José María Hinojosa Lasarte

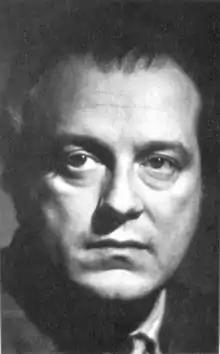
Alberti, 1960s

Hinojosa's biographers either claim that he started to embrace a right-wing mindset after 1928 or that the rupture took place sometime between 1925 and 1930. He was already highly skeptical – though not militantly averse yet – when the Republic was declared in 1931. In unclear circumstances he assumed the post of juez municipal in Campillos, the job which might have exposed him to cases of social violence. Starting July he was recorded as engaged in the establishment of a provincial landholders’ organization; later that year he became secretary of the newly emergent Federación Provincial de Sindicatos Agrícolas de Málaga and started to write agriculture-centred and conservatism-flavored articles in the local "". At that time Hinojosa demonstrated interest in Partido Nacionalista Español of José Albiñana and his former surrealist colleagues agonized that he was about to found a provincial branch of "partido fascista".